Choucroute garnie

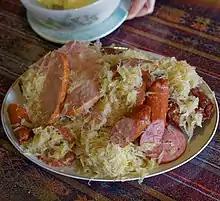
A garnie served with pork meat, sauerkraut and sausage

Choucroute garnie (French for "dressed sauerkraut") is an Alsatian recipe of sauerkraut with sausages and other salted meats and charcuterie, and often potatoes.